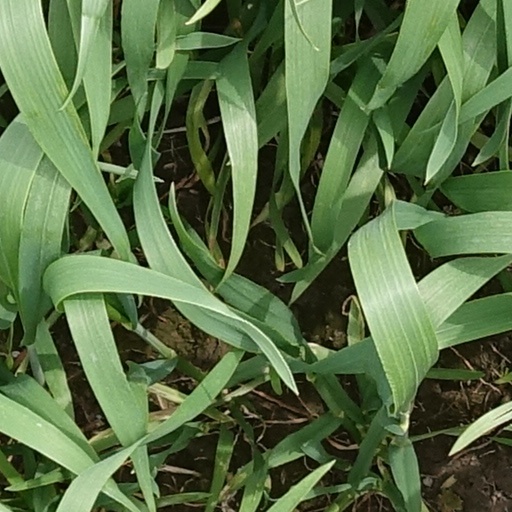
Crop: wheat